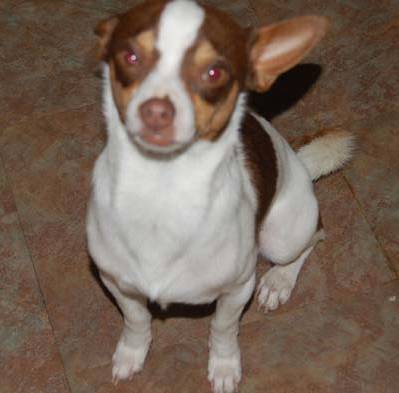
Label: dog